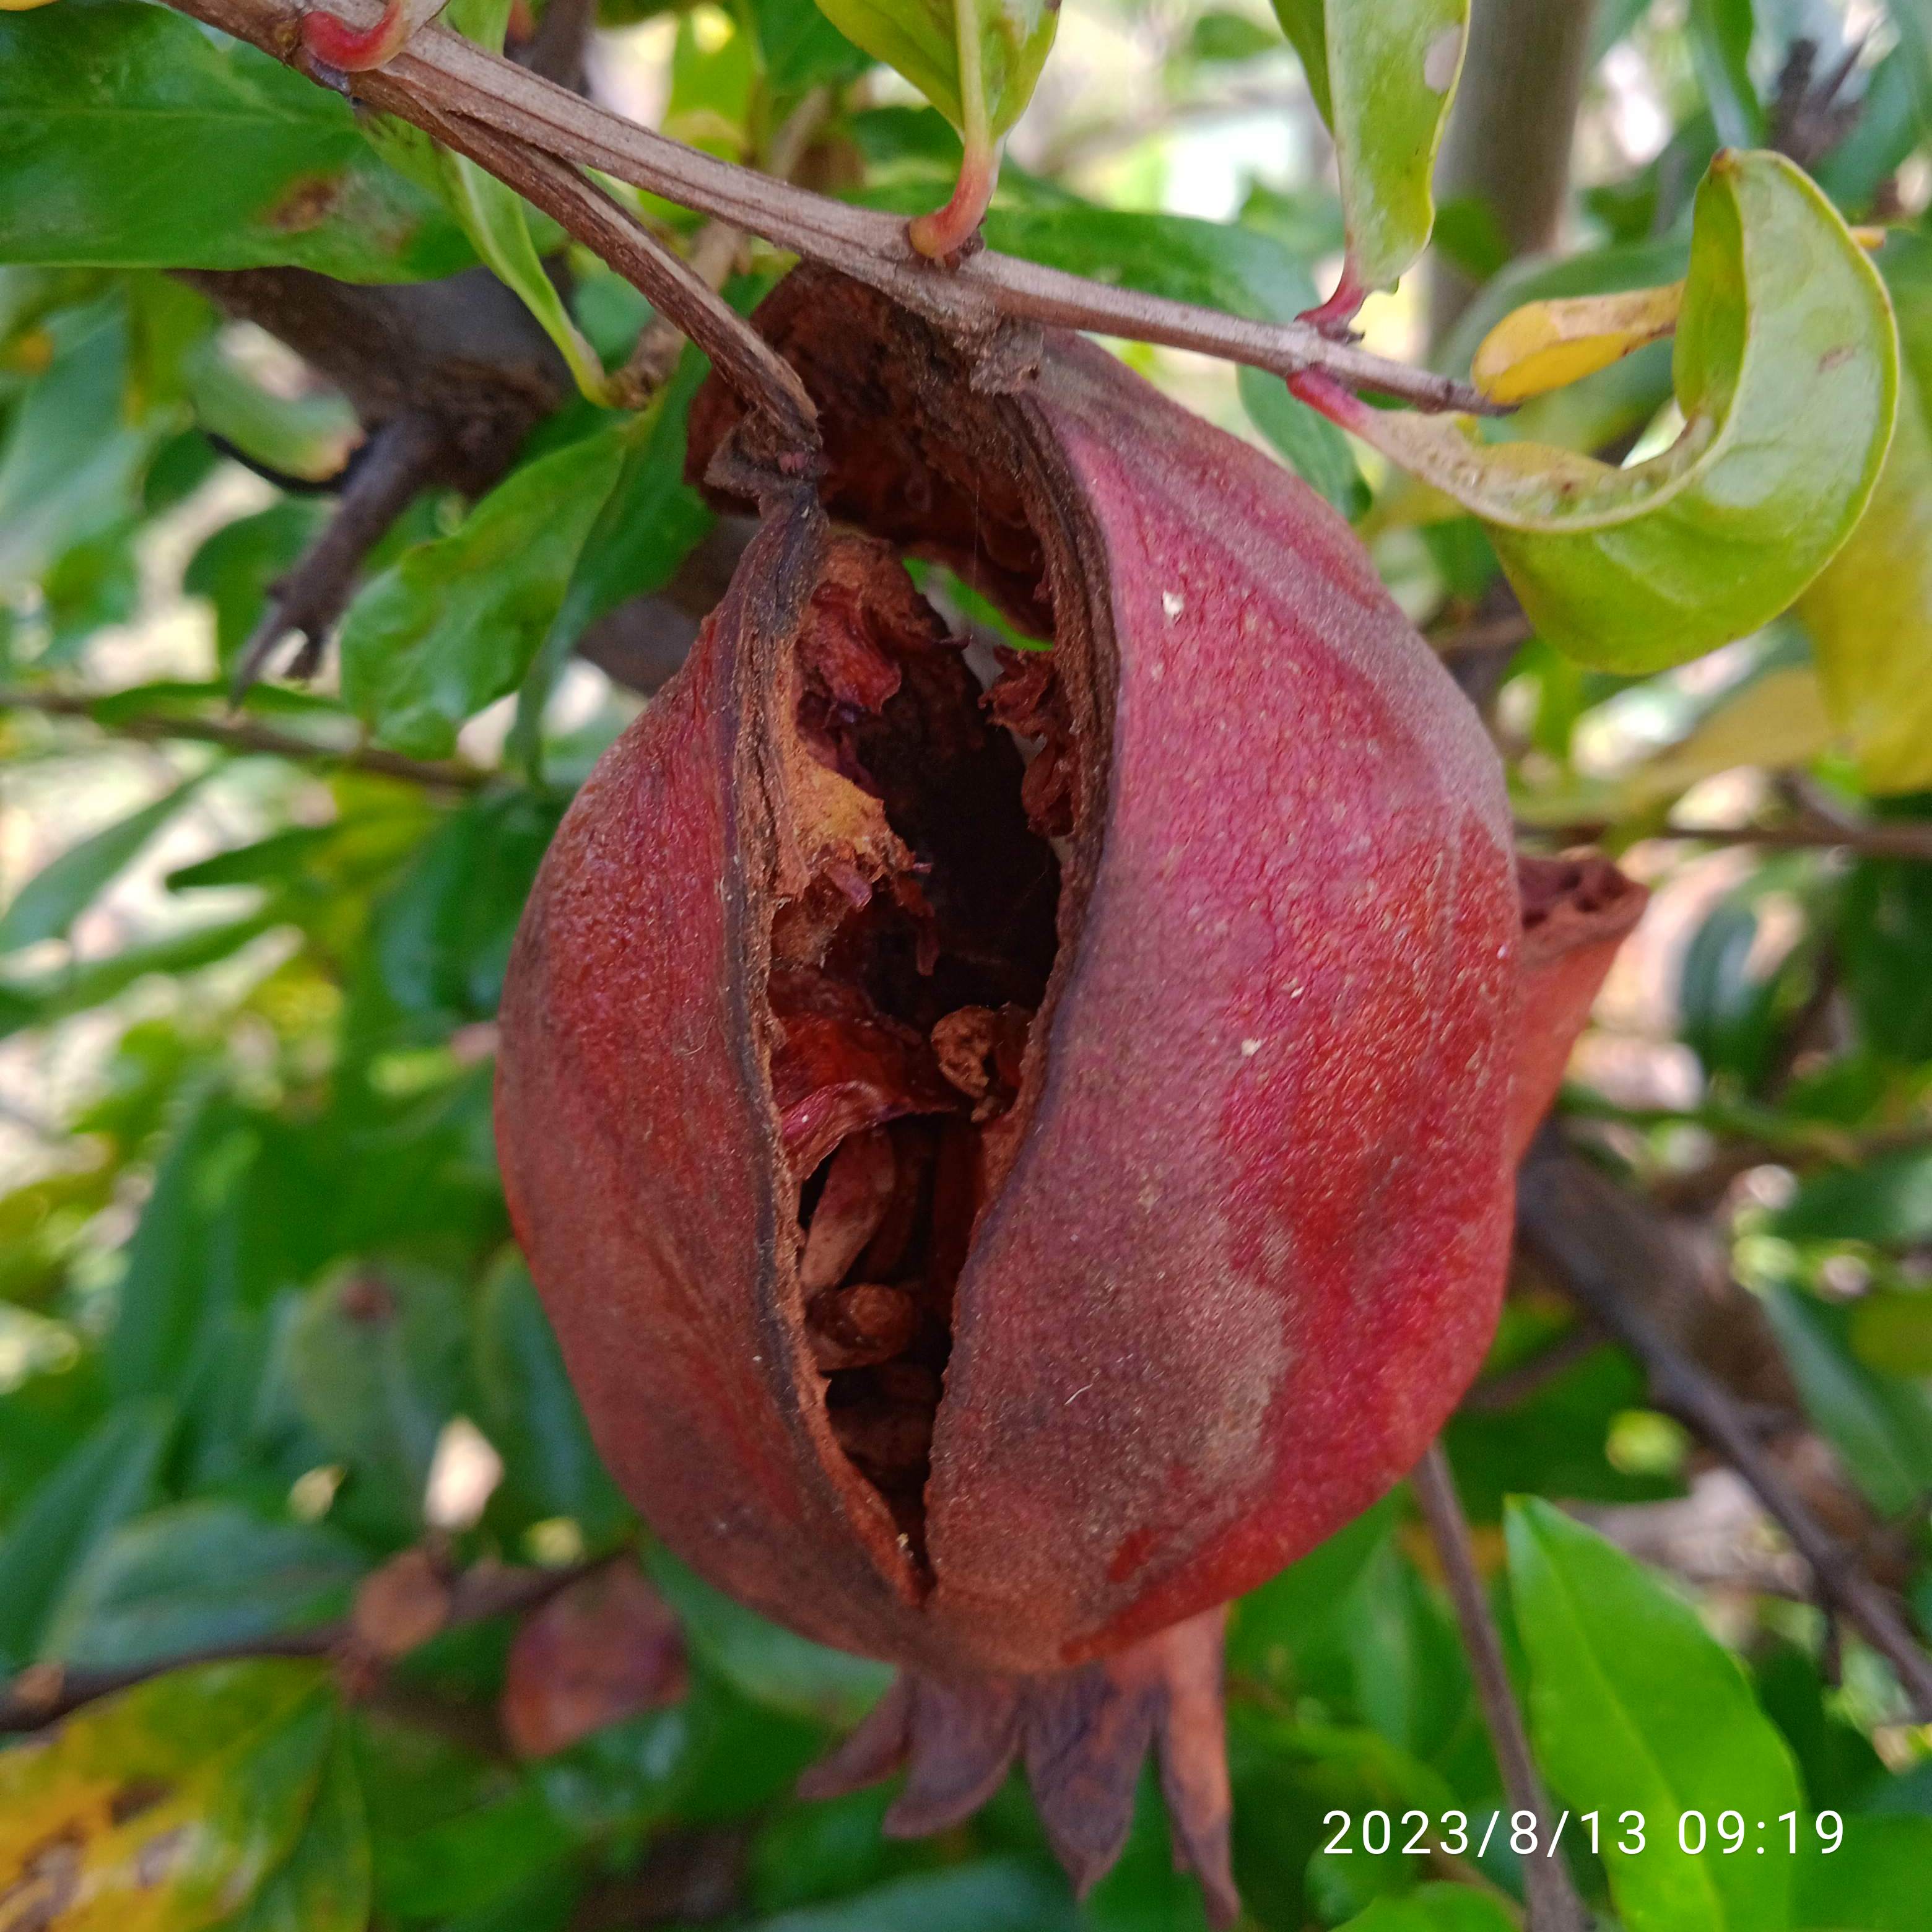
Label: Bacterial_Blight